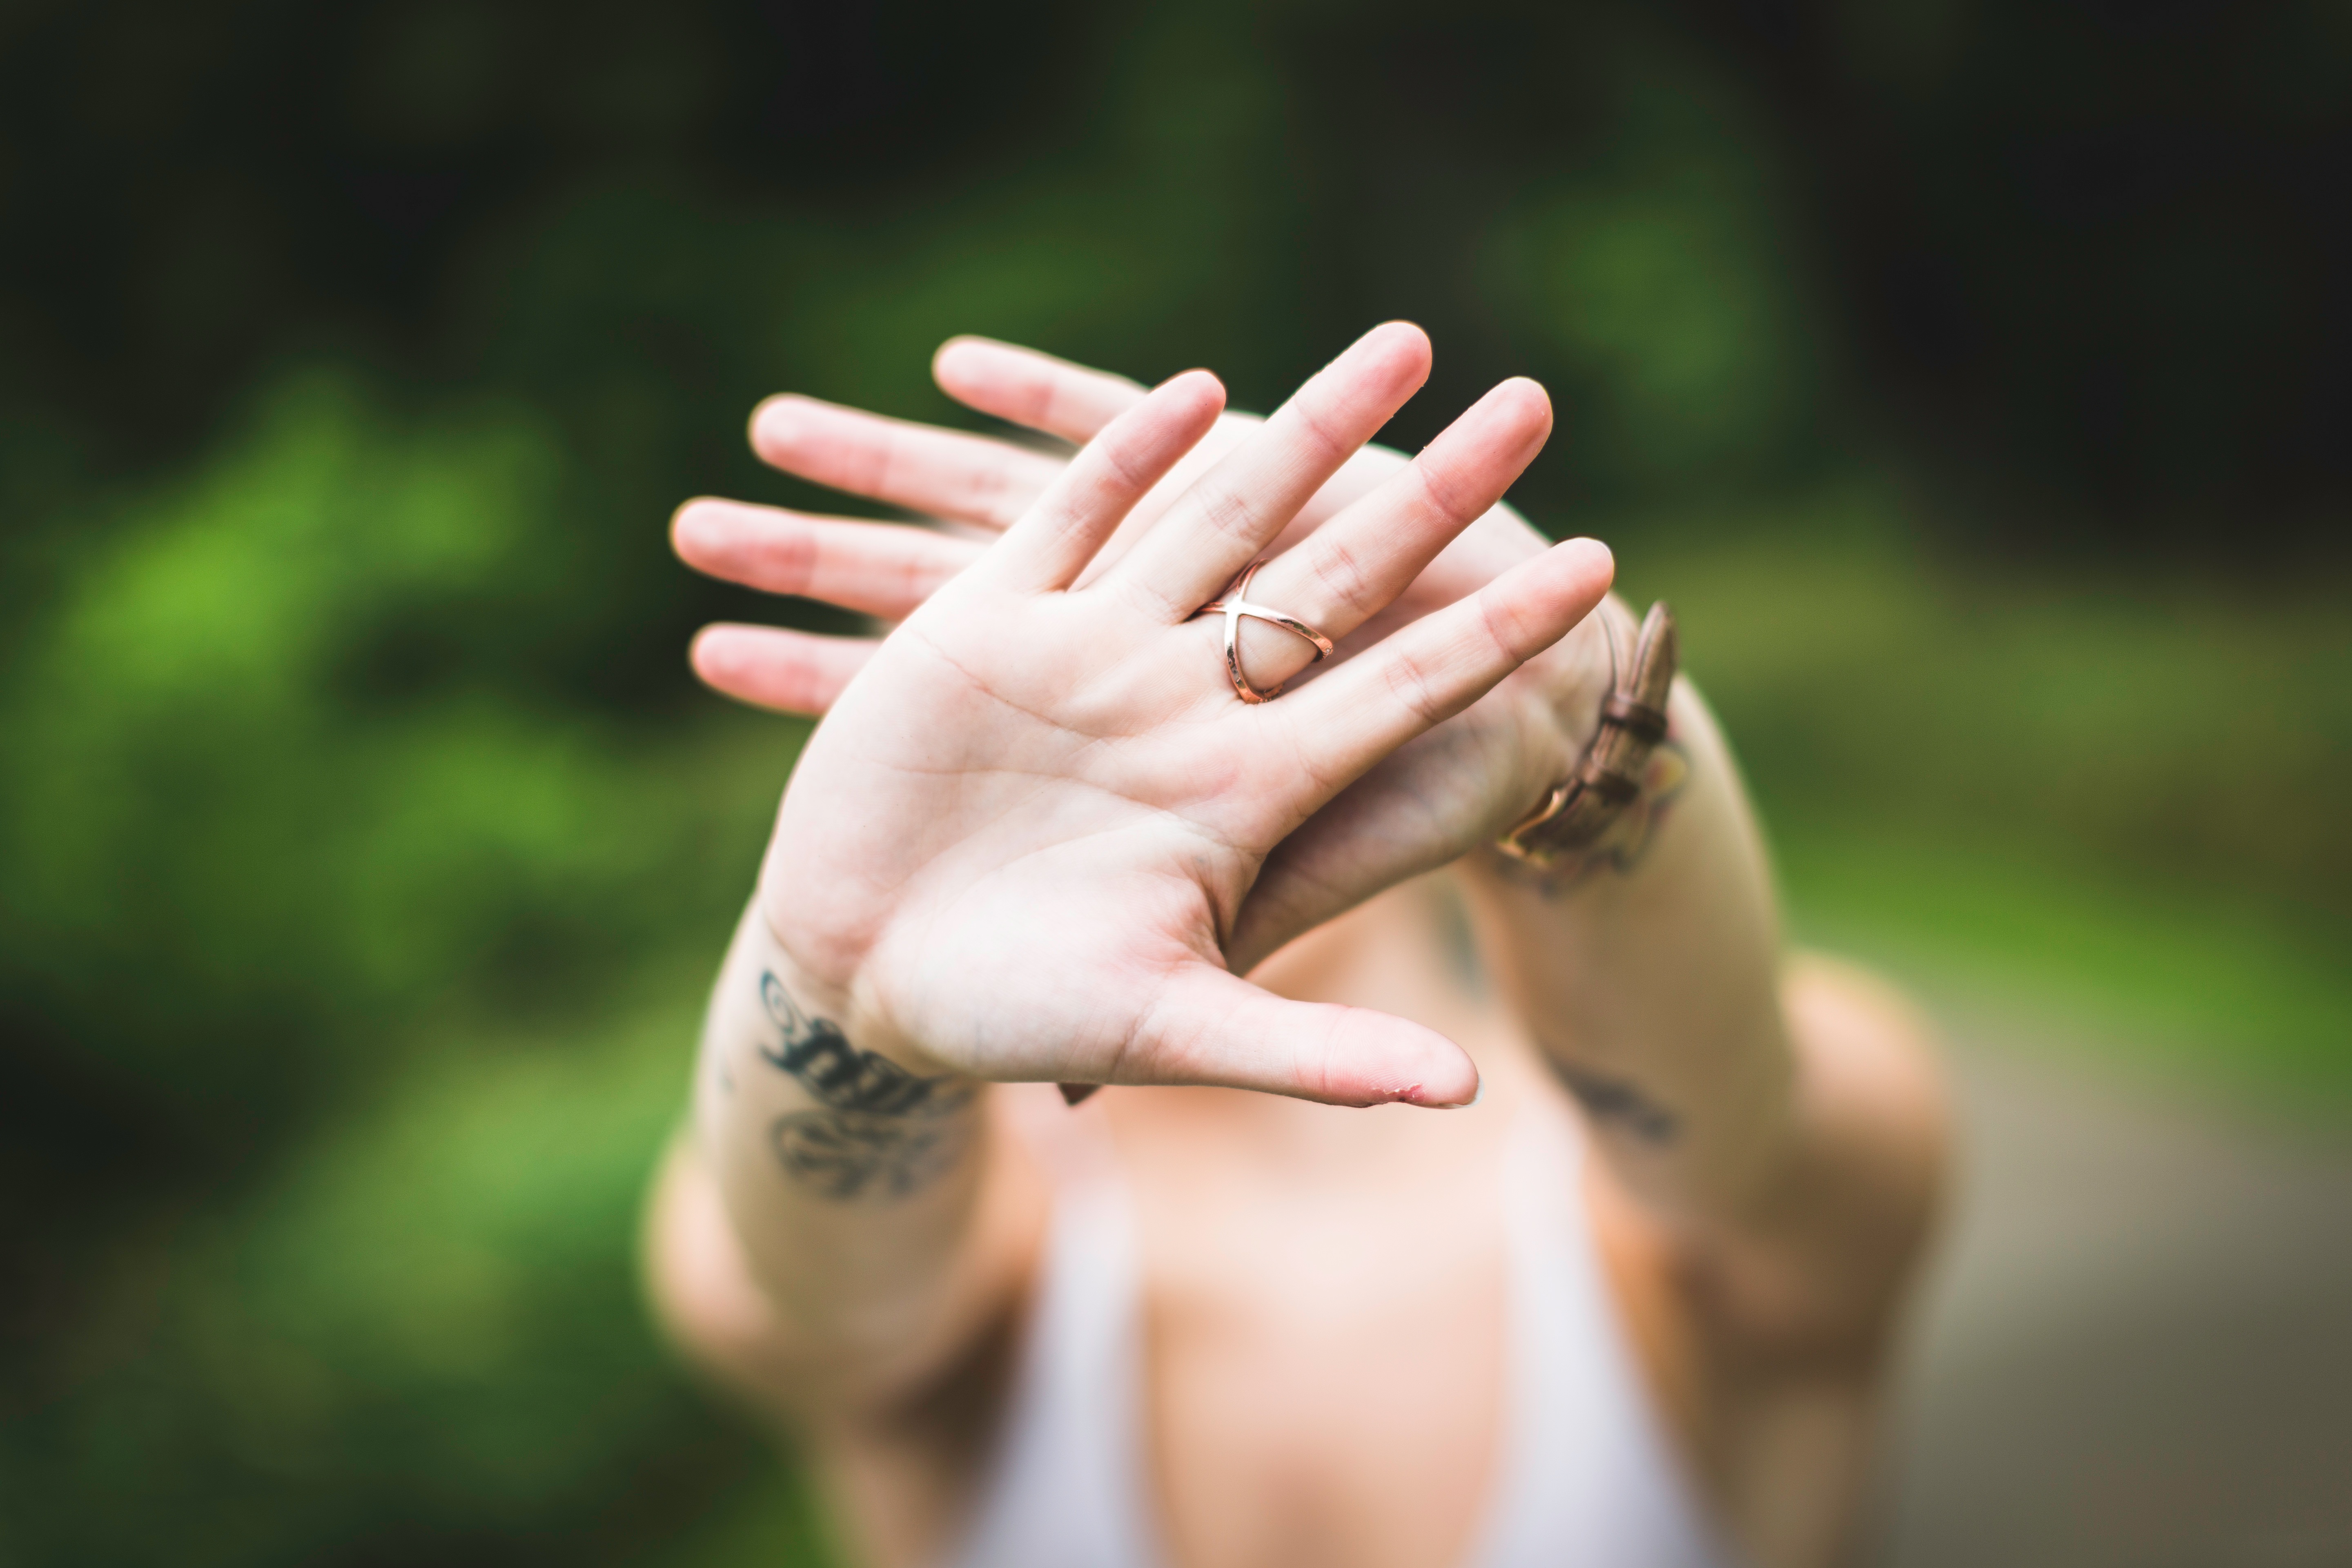
hand, people, girl, woman, photography, ring, finger, green, arm, bride, nail, holding hands, close up, hands, photograph, skin, beauty, tattoos, emotion, macro photography, interaction, sense, portrait photography